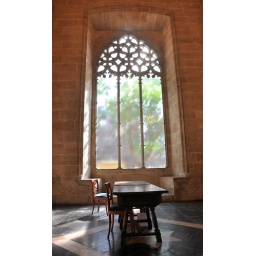
Trees beyond the table through the window in the afternoon light, Silk Exchange, Valencia.